Polar Environment Atmospheric Research Laboratory

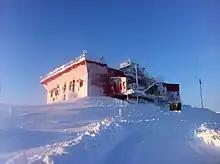
Polar Environment Atmospheric Research Laboratory, Ridge Lab

The Polar Environment Atmospheric Research Laboratory (PEARL) is an atmospheric research facility in the Canadian High Arctic, located on Ellesmere Island, Nunavut. Considered one of the most important Arctic research labs in the world, it was the subject of international media attention when it almost closed due to funding cuts by the Canadian Federal Government in 2012.